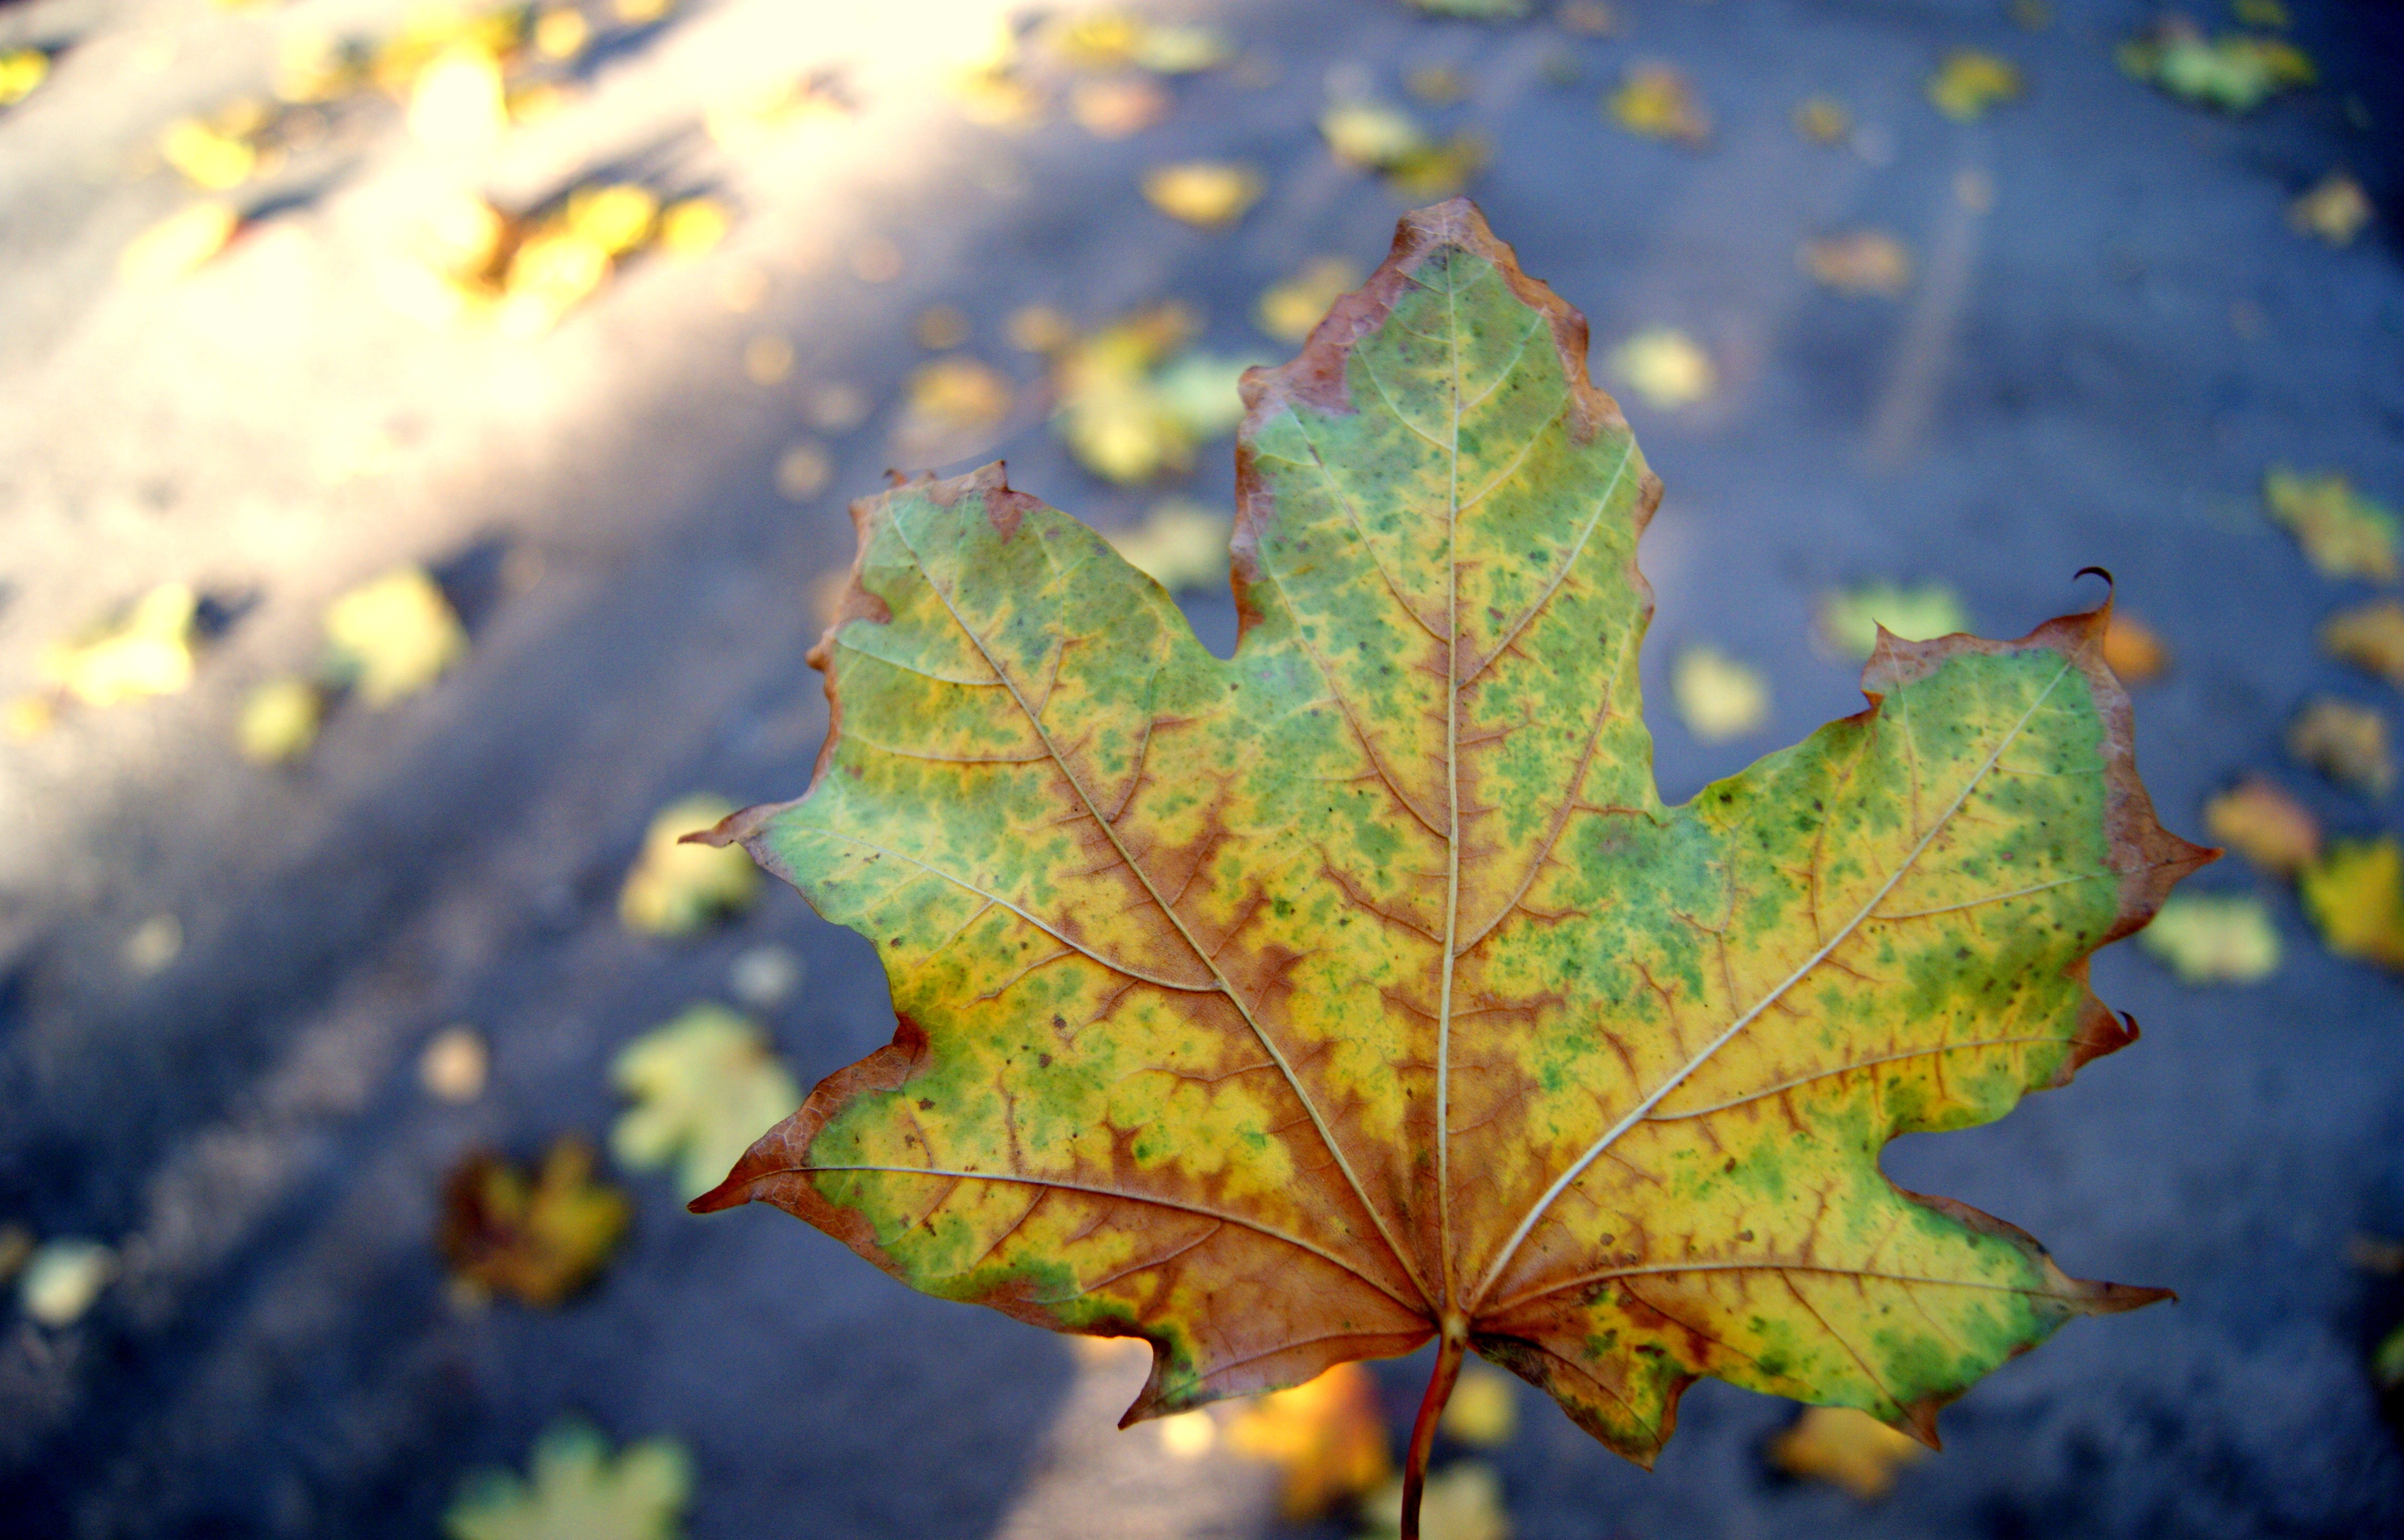
tree, nature, branch, plant, sunlight, leaf, flower, green, autumn, botany, yellow, season, maple tree, maple leaf, macro photography, flowering plant, woody plant, land plant